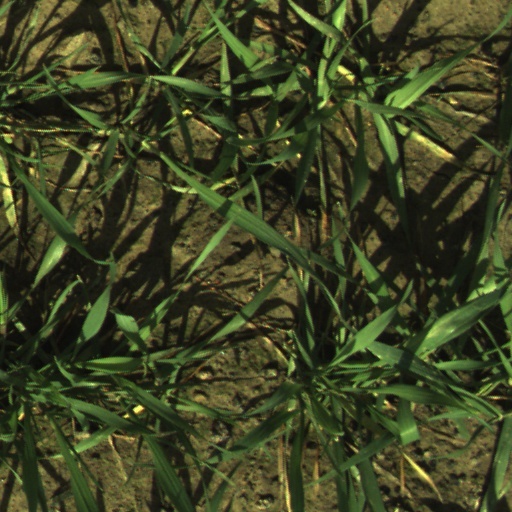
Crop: wheat